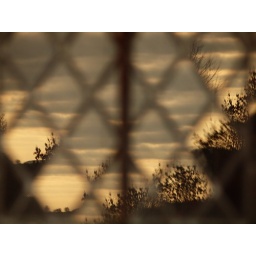
Reflection of sky in a church window at Steeple Claydon, Buckinghamshire